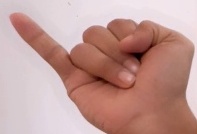
ASL sign: J